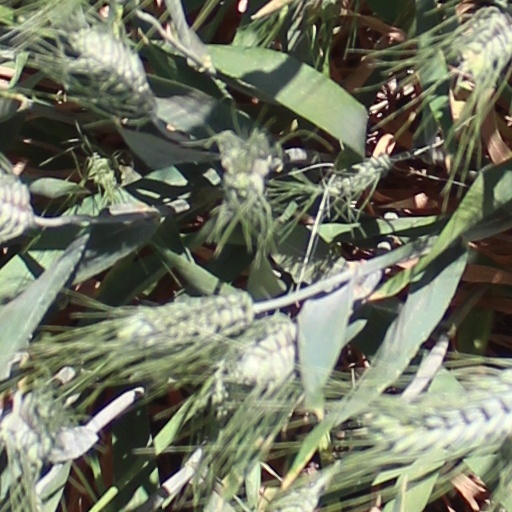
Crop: wheat